Basil Sydney

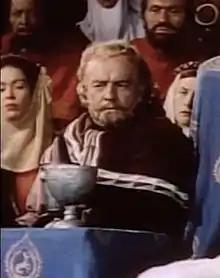
Trailer for "Ivanhoe" (1952)

He made over 50 screen appearances, most memorably as Claudius in Laurence Olivier's 1948 film of "Hamlet." He also appeared in classic films like "Treasure Island" (1950), "Ivanhoe" (1952), and "Around the World in Eighty Days" (1956), but the focus of his career was the stage on both sides of the Atlantic.